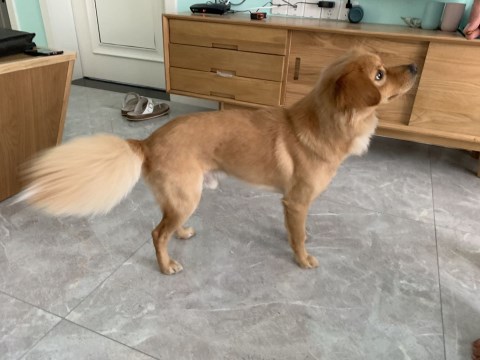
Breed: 3336-n000121-chinese_rural_dog